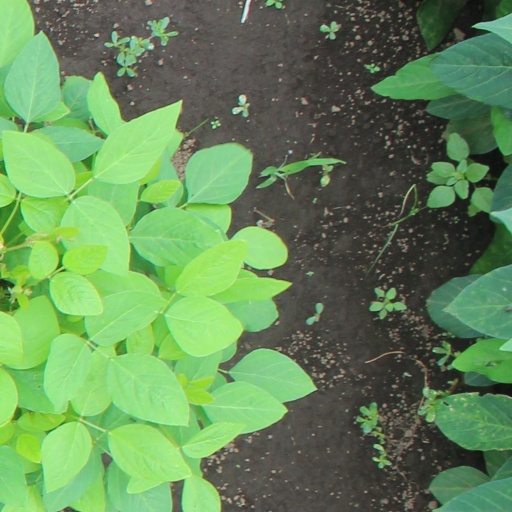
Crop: soybean